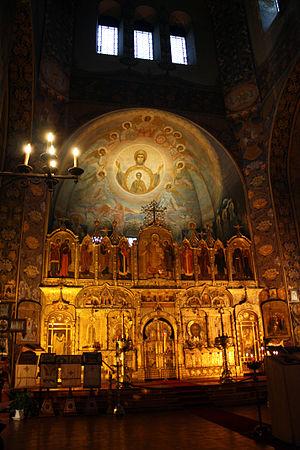
cathédrale orthodoxe de Saint-Nicolas de Nice, France